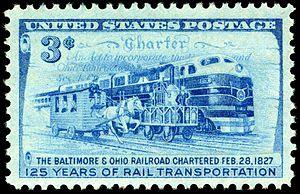
La Baltimore and Ohio Railroad est la plus ancienne compagnie de chemin de fer américaine. Elle a été la première compagnie à proposer un service au public avec des horaires fixes, tant pour le fret que pour les passagers. Sa première ligne reliait le port de Baltimore à la rivière Ohio près de Wheeling.